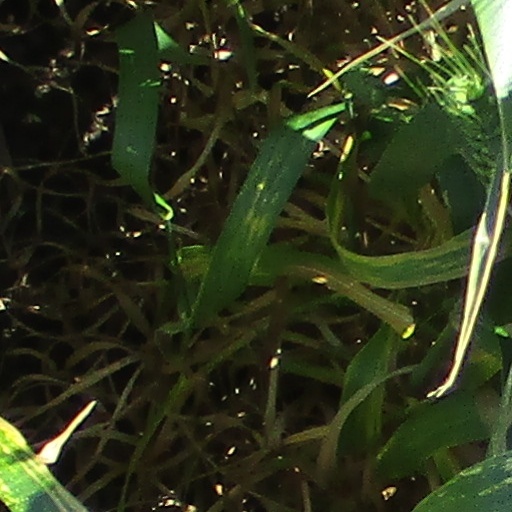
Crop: wheat